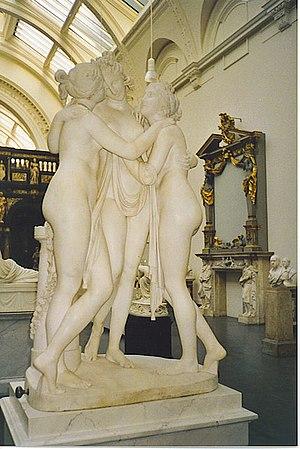
La statue des Trois Grâces d'Antonio Canova est une sculpture néoclassique, en marbre, des trois Charites de la mythologie, filles de Zeus – identifiées sur certaines gravures de la statue comme, de gauche à droite, Euphrosine, Aglaée et Thalie, incarnant respectivement la joie, le charme et la beauté. Les Grâces présidaient les banquets et les réunions. Comme telles, elles ont été représentées par des artistes tels que Sandro Botticelli et Bertel Thorvaldsen.